Ipswich Town F.C.

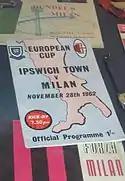
Ipswich – AC Milan 1962–63 European Cup programme, on display at the San Siro museum in 2005

In the top flight for the first time, Ipswich became champions of the Football League at the first attempt in 1961–62. As English league champions, they qualified for the 1962–63 European Cup, defeating Maltese side Floriana 14–1 on aggregate before losing to AC Milan. Ramsey left the club in April 1963 to take charge of the England national team. Under his leadership the England team won the 1966 World Cup. He received a knighthood for "services to football" in 1967.